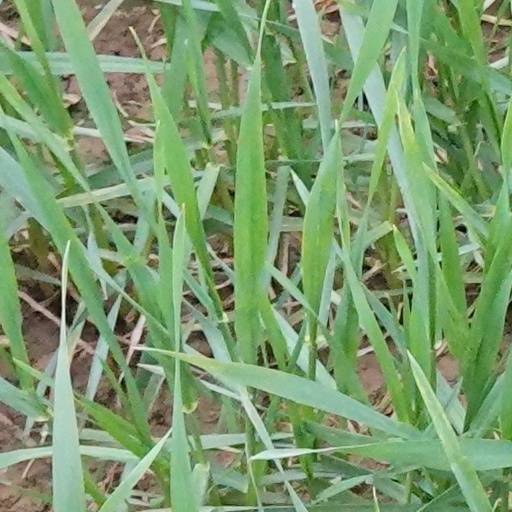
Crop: wheat